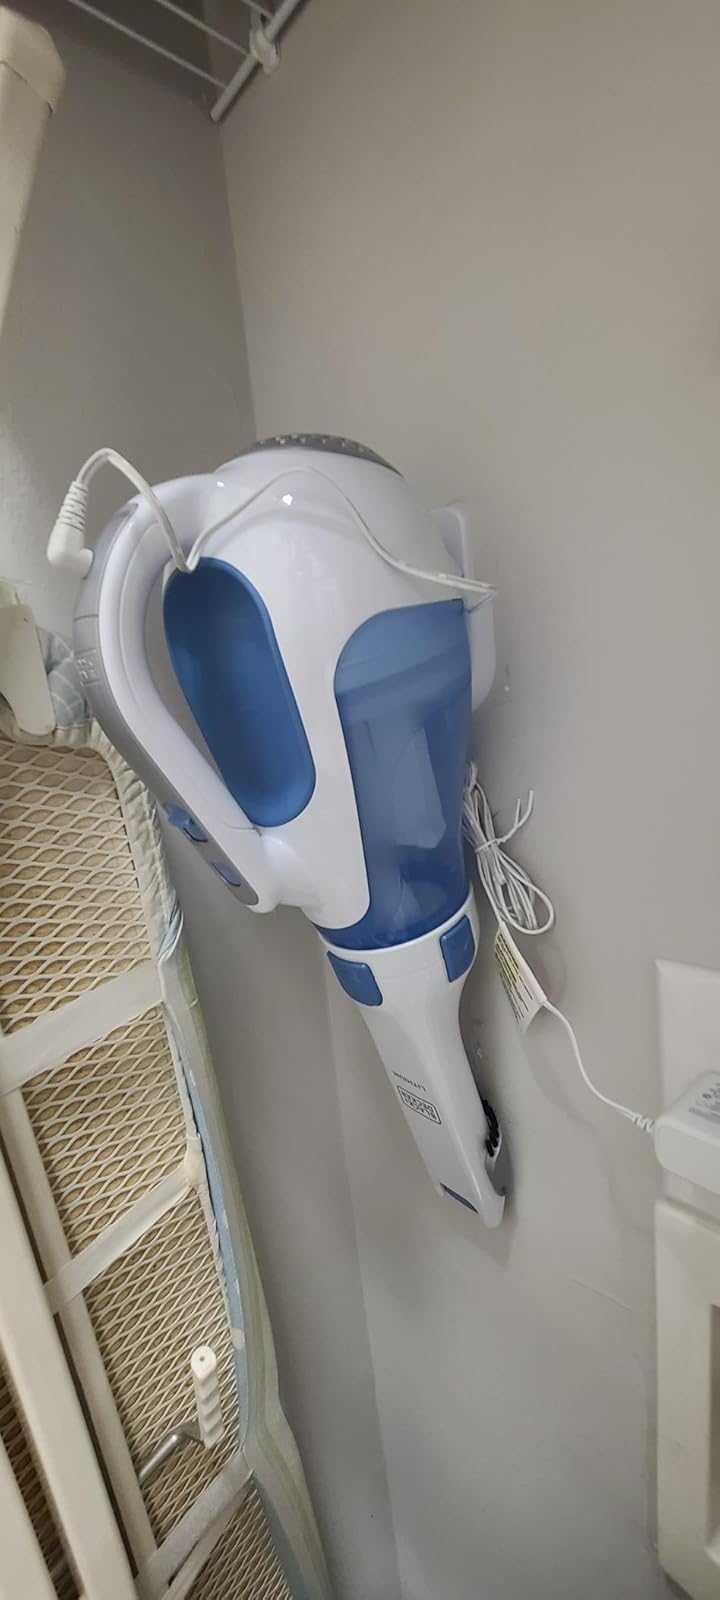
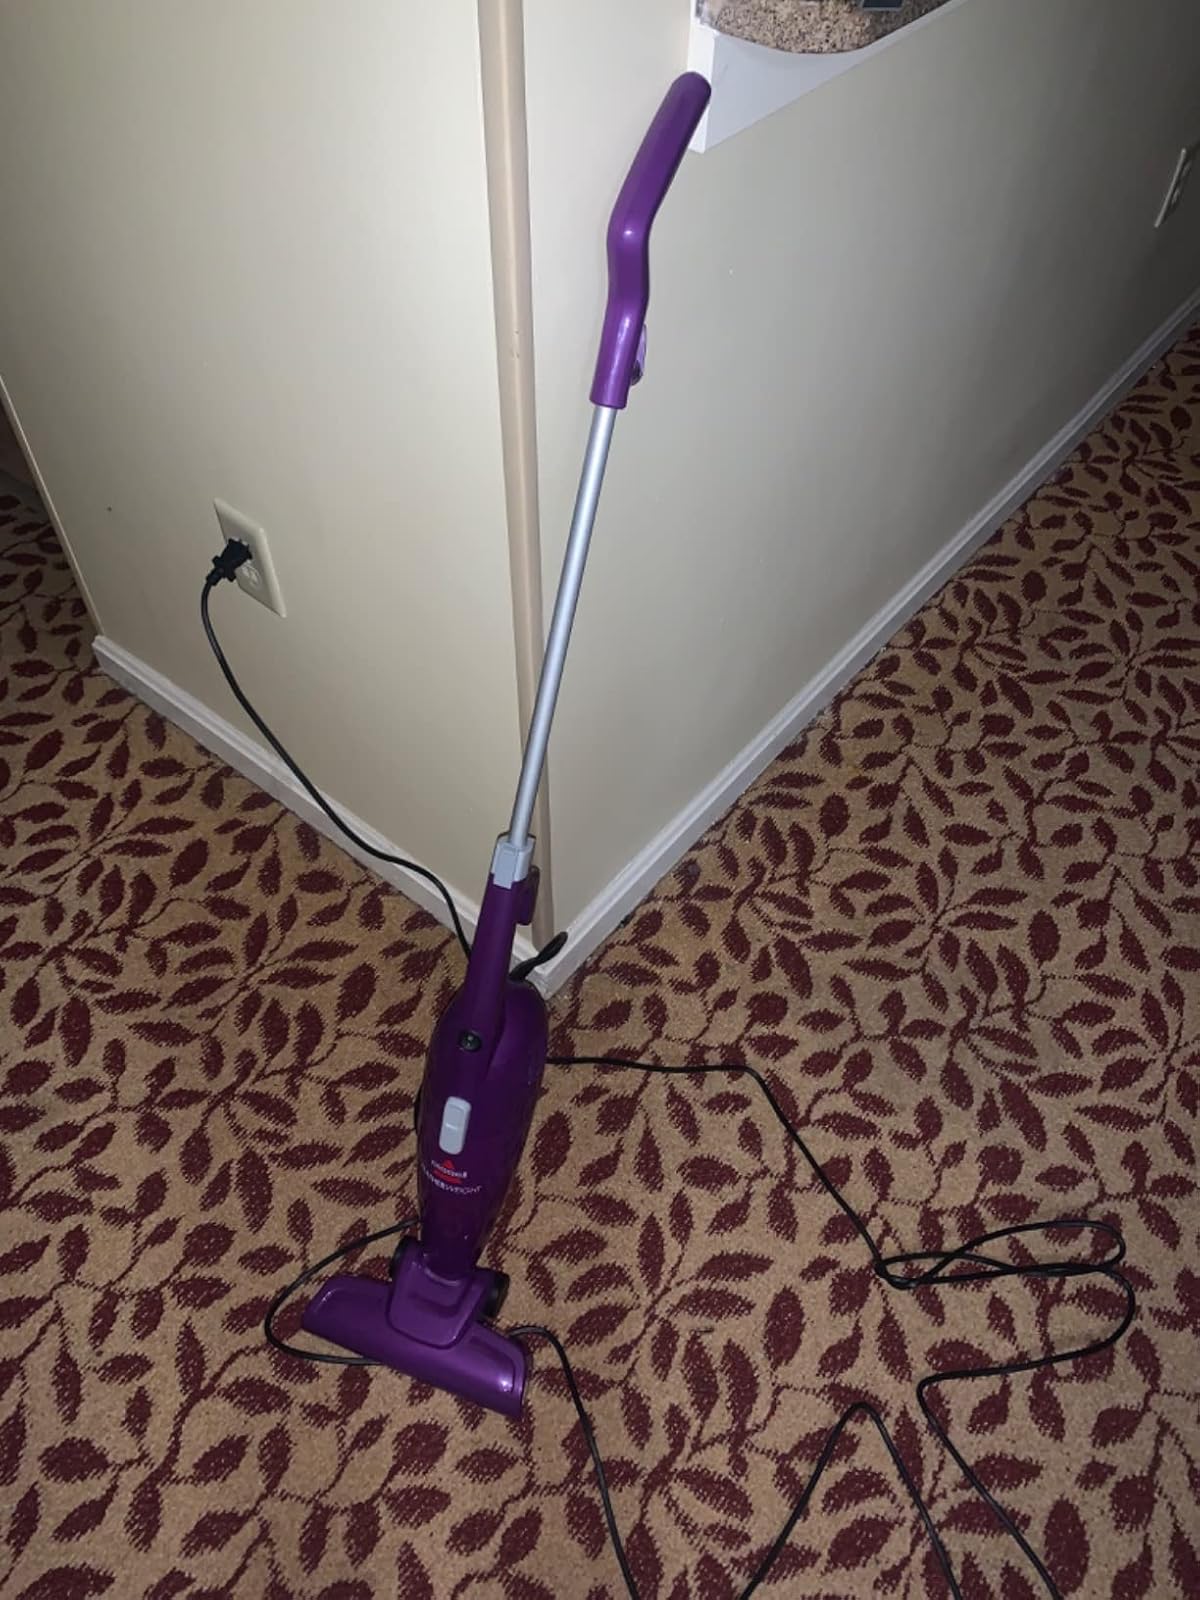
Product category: items_vacuum
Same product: no